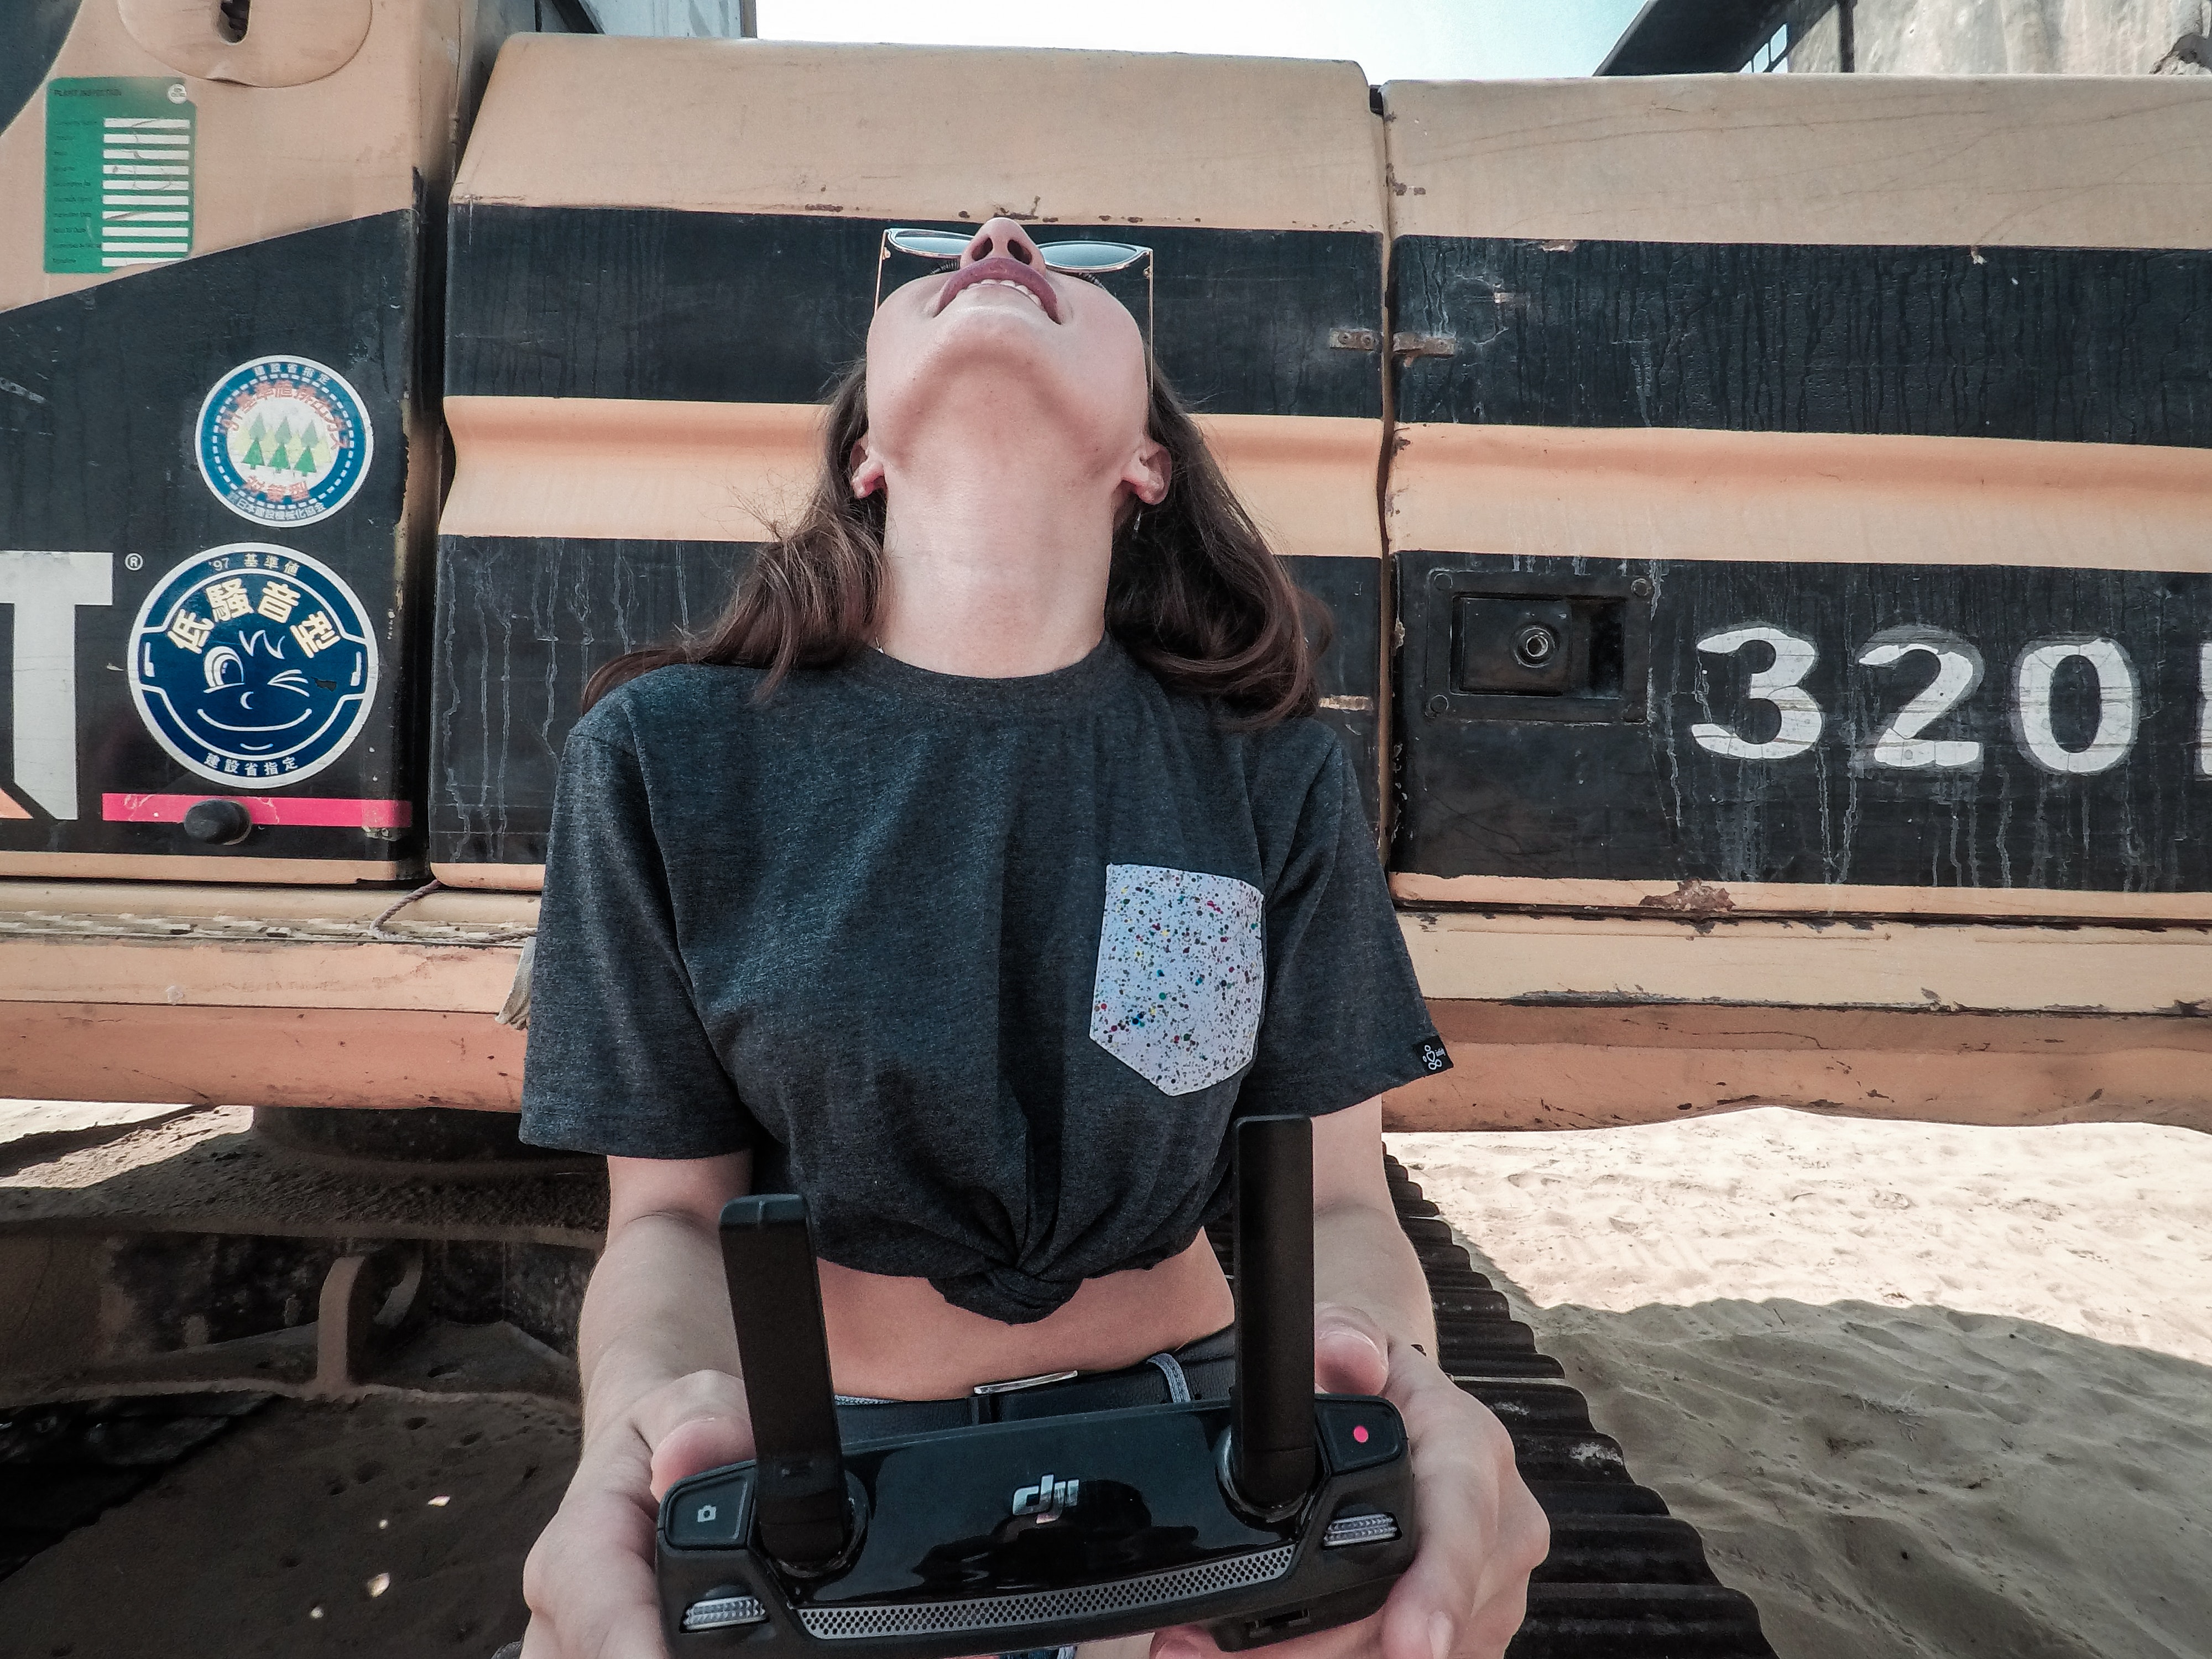
t shirt, street fashion, hand, photography, recreation, sitting, waist, sleeve